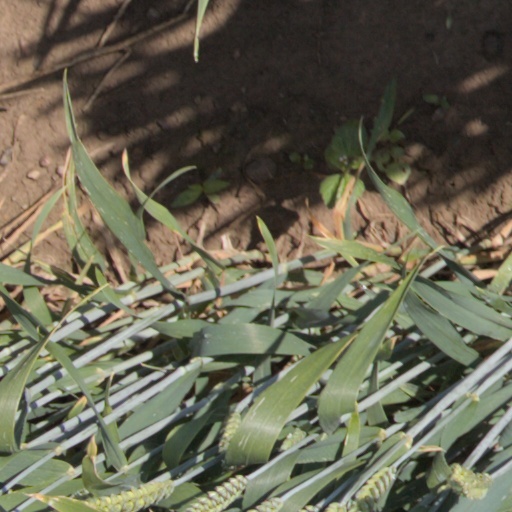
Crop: wheat